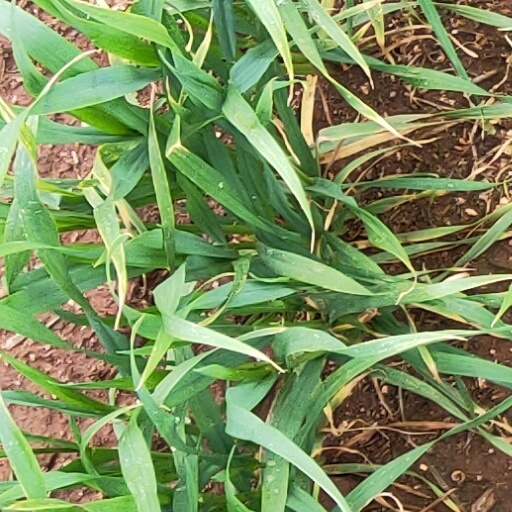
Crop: wheat